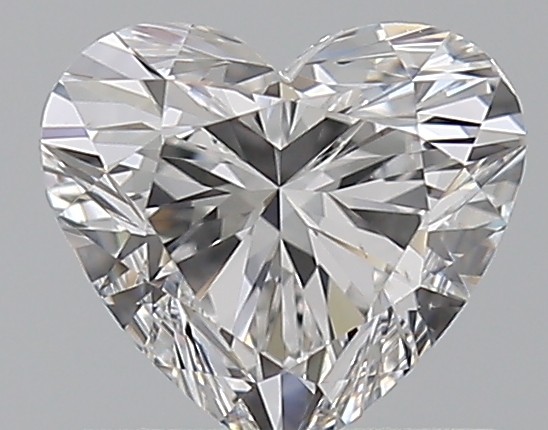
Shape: heart
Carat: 0.7
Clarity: VS2
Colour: D
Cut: EX
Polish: EX
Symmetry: VG
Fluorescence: F
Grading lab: GIA
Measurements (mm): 5.38 x 5.98 x 3.59